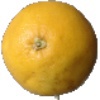
Label: Grapefruit White 1